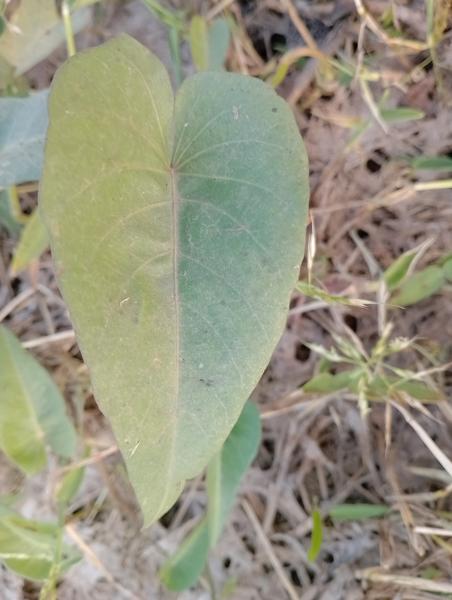
Weed species: Ipomoea aquatic